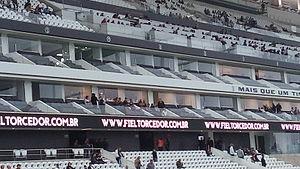
Tribunes de la presse et Cabines Arena Corinthiens, situés dans l'Ouest